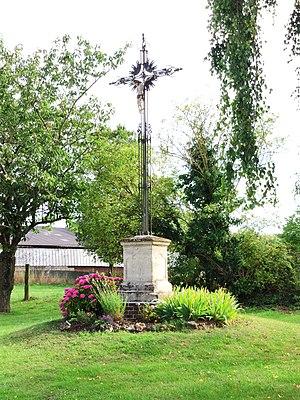
Brombos
Brombos est une commune française située dans le département de l'Oise en région Hauts-de-France.